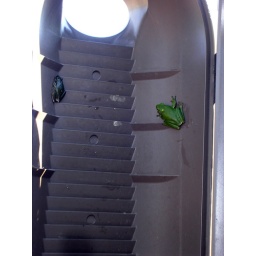
Green Treefrogs in plastic duck nest box, Huntley Meadows Park, Fairfax County, Virginia.